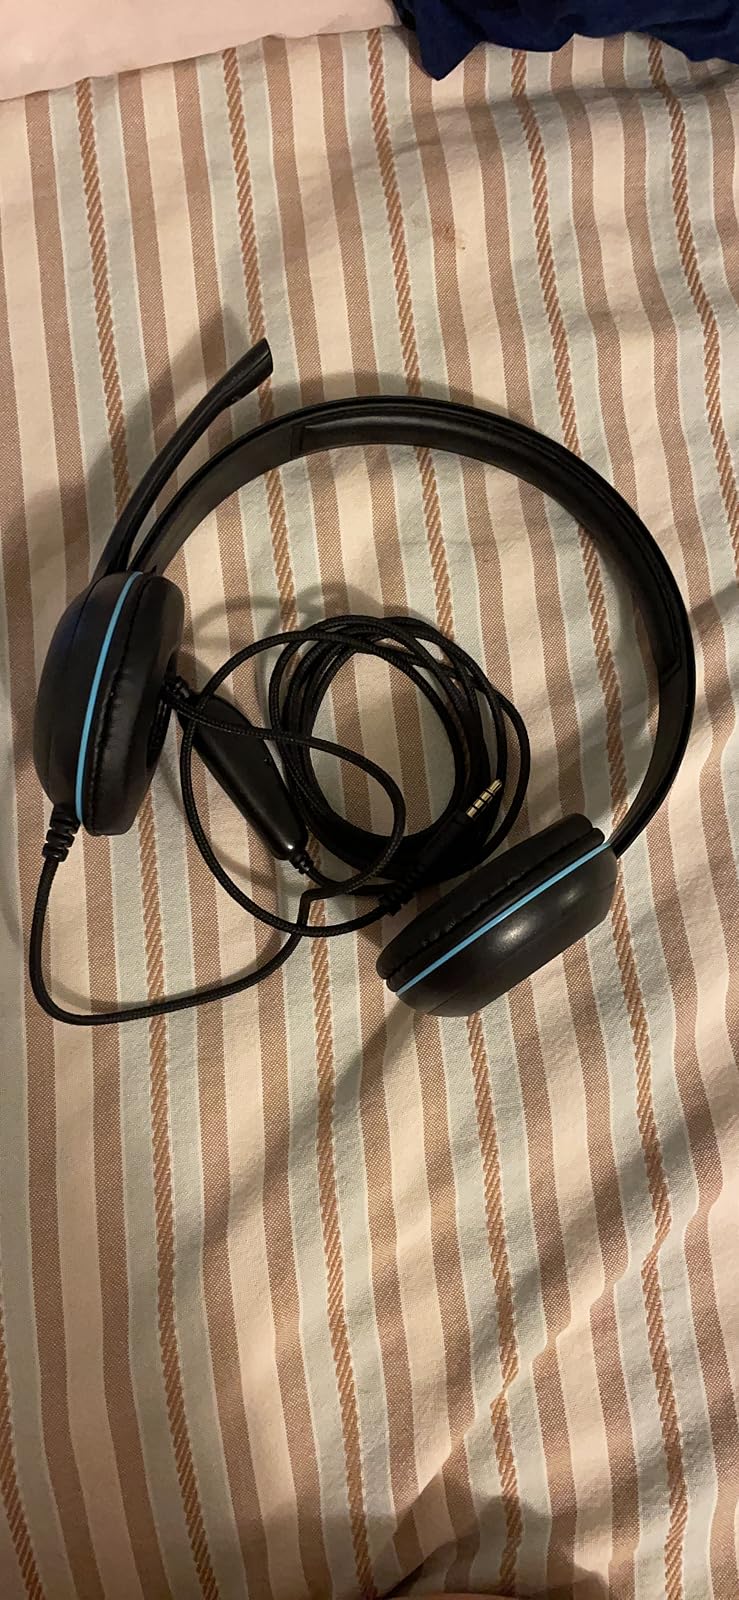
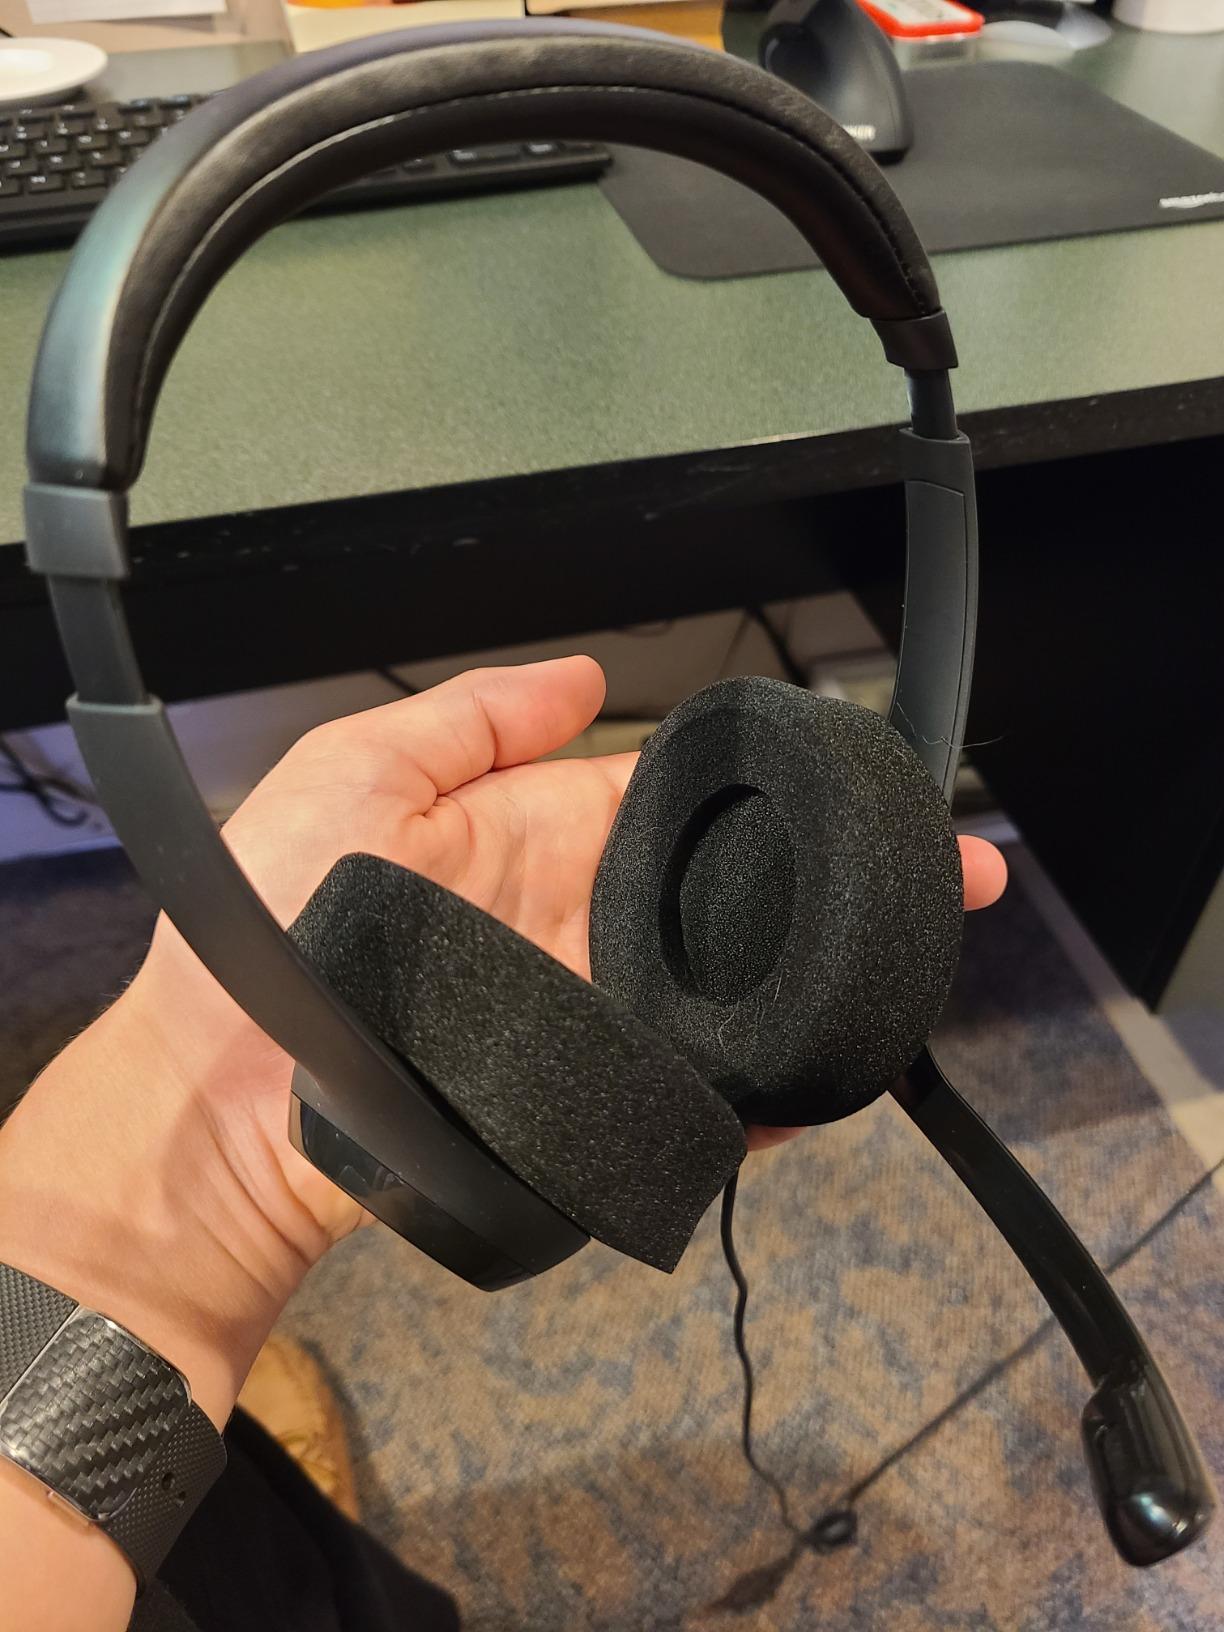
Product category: headphones
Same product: no